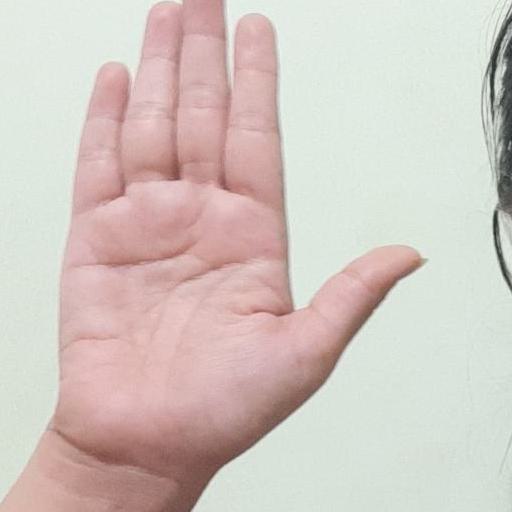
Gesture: stop